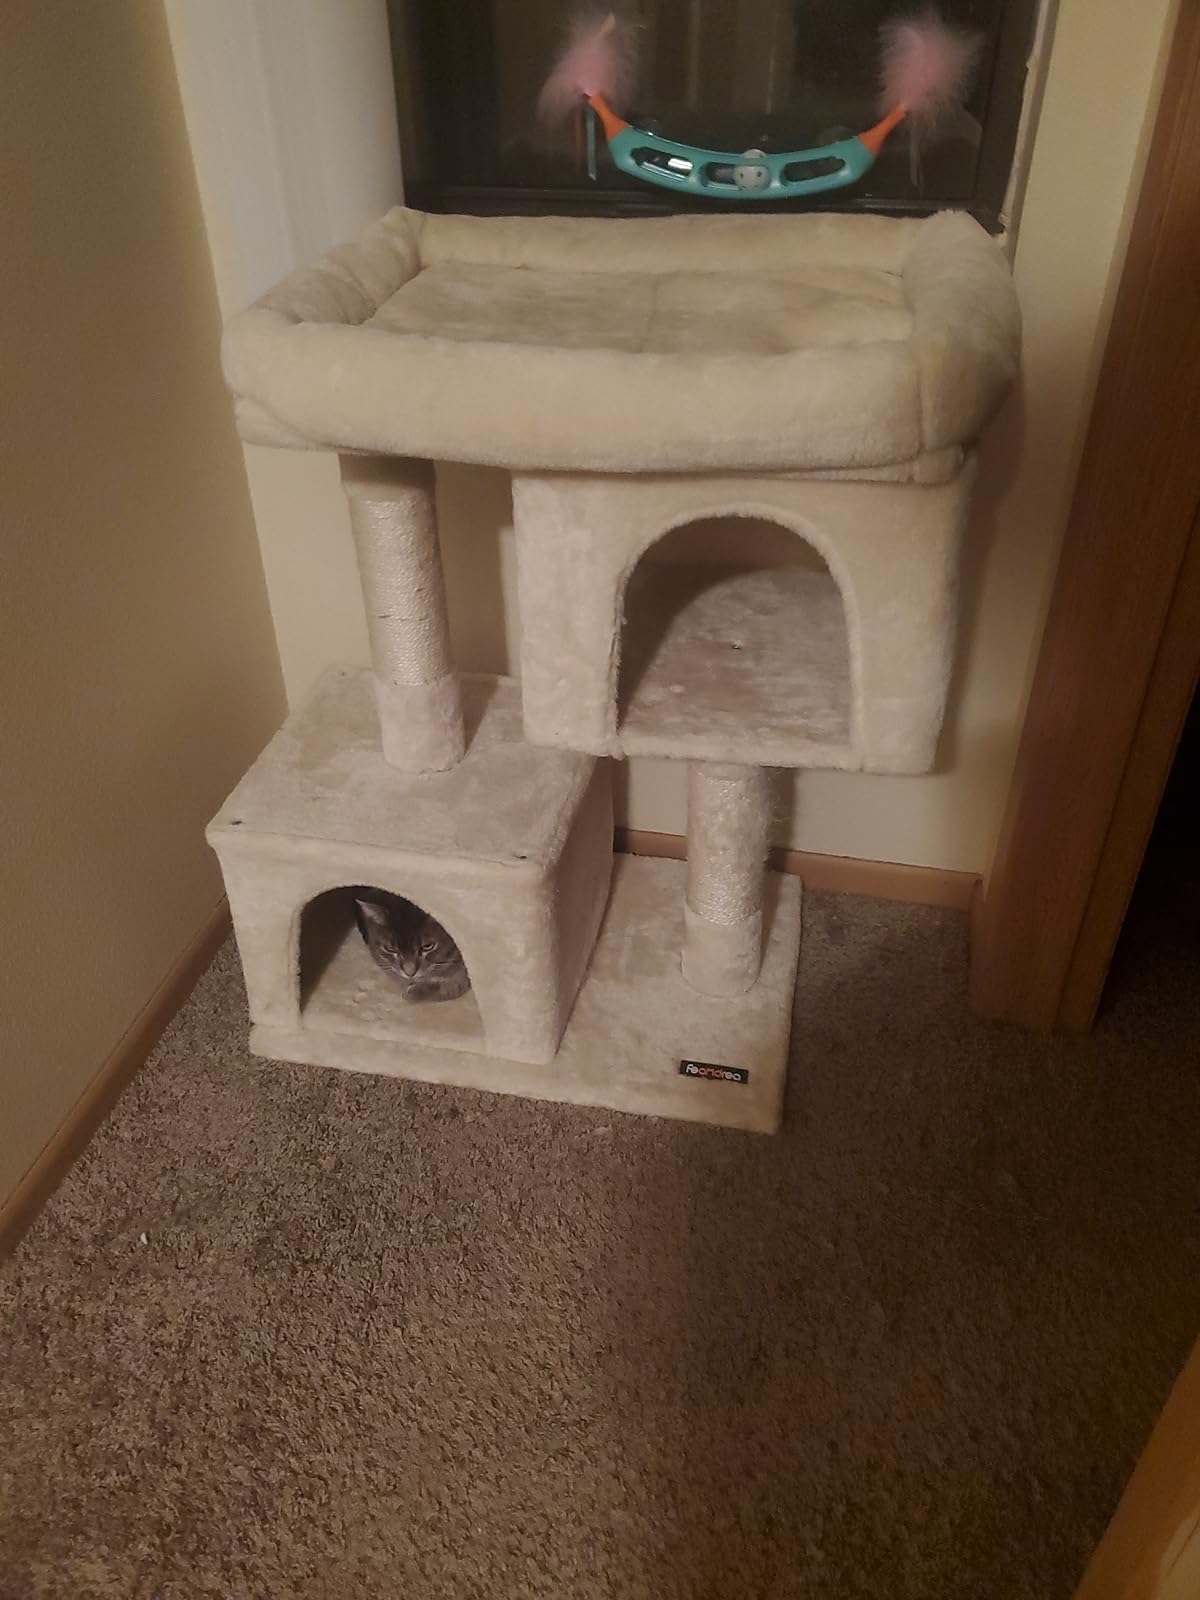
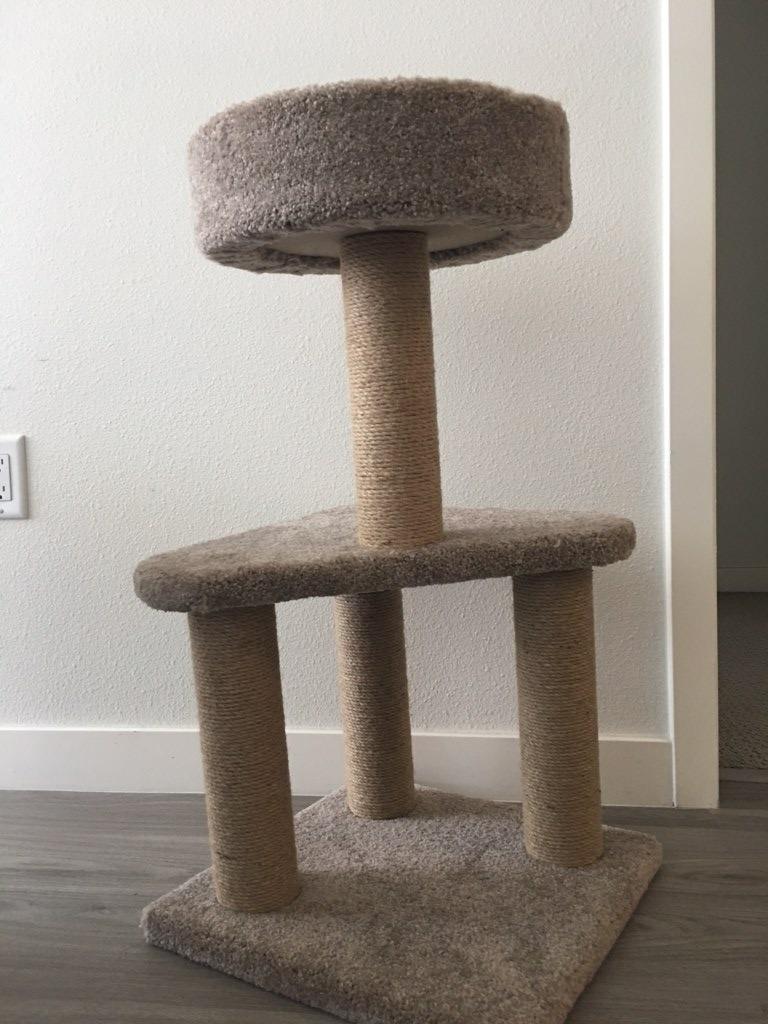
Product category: items_cat tree
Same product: no